Amar Kahani

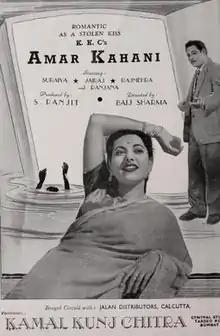

Amar Kahani (Immortal Story) is a 1949 Hindi romantic drama film directed by Baij Sharma. It was produced under the Kamal Kunj Chitra banner. The music was composed by Husnlal Bhagatram, with lyrics by Rajendra Krishan. The film starred P. Jairaj, Suraiya, Ranjana and Jagdish Mehta. "Amar Kahani" was one of the many films Jairaj and Suraiya starred in together. The others were: "Tamanna" (1942), "Singaar" (1949), "Rajput" (1951, "Resham" (1952) and "Kanchan" (1955) ("Amar Kahani" re-released in a new form).